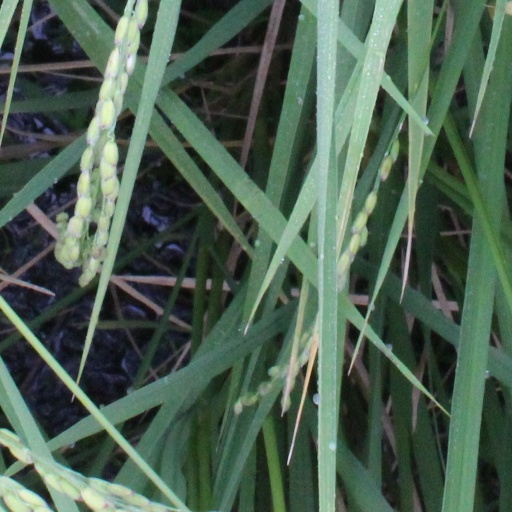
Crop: rice